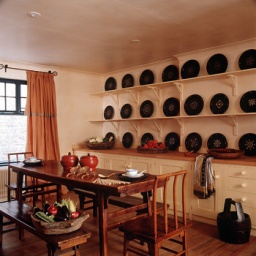
Rustic French kitchen: Farmhouse dining table + open shelves, by designer Mimmi O'Connell